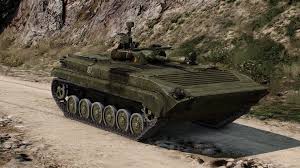
Label: BMP